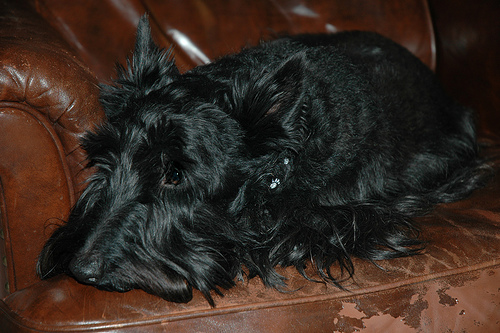
Animal: dog
Breed: scottish_terrier